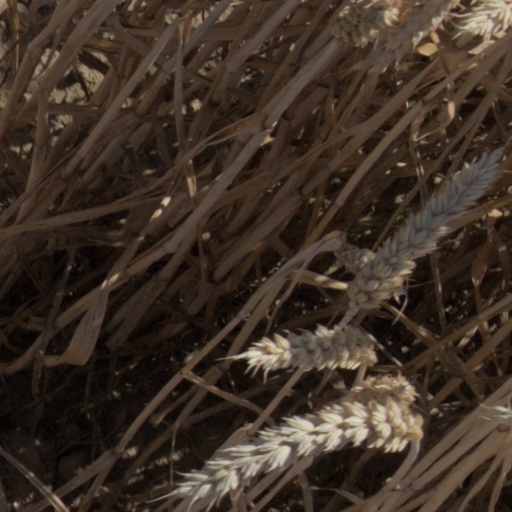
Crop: wheat